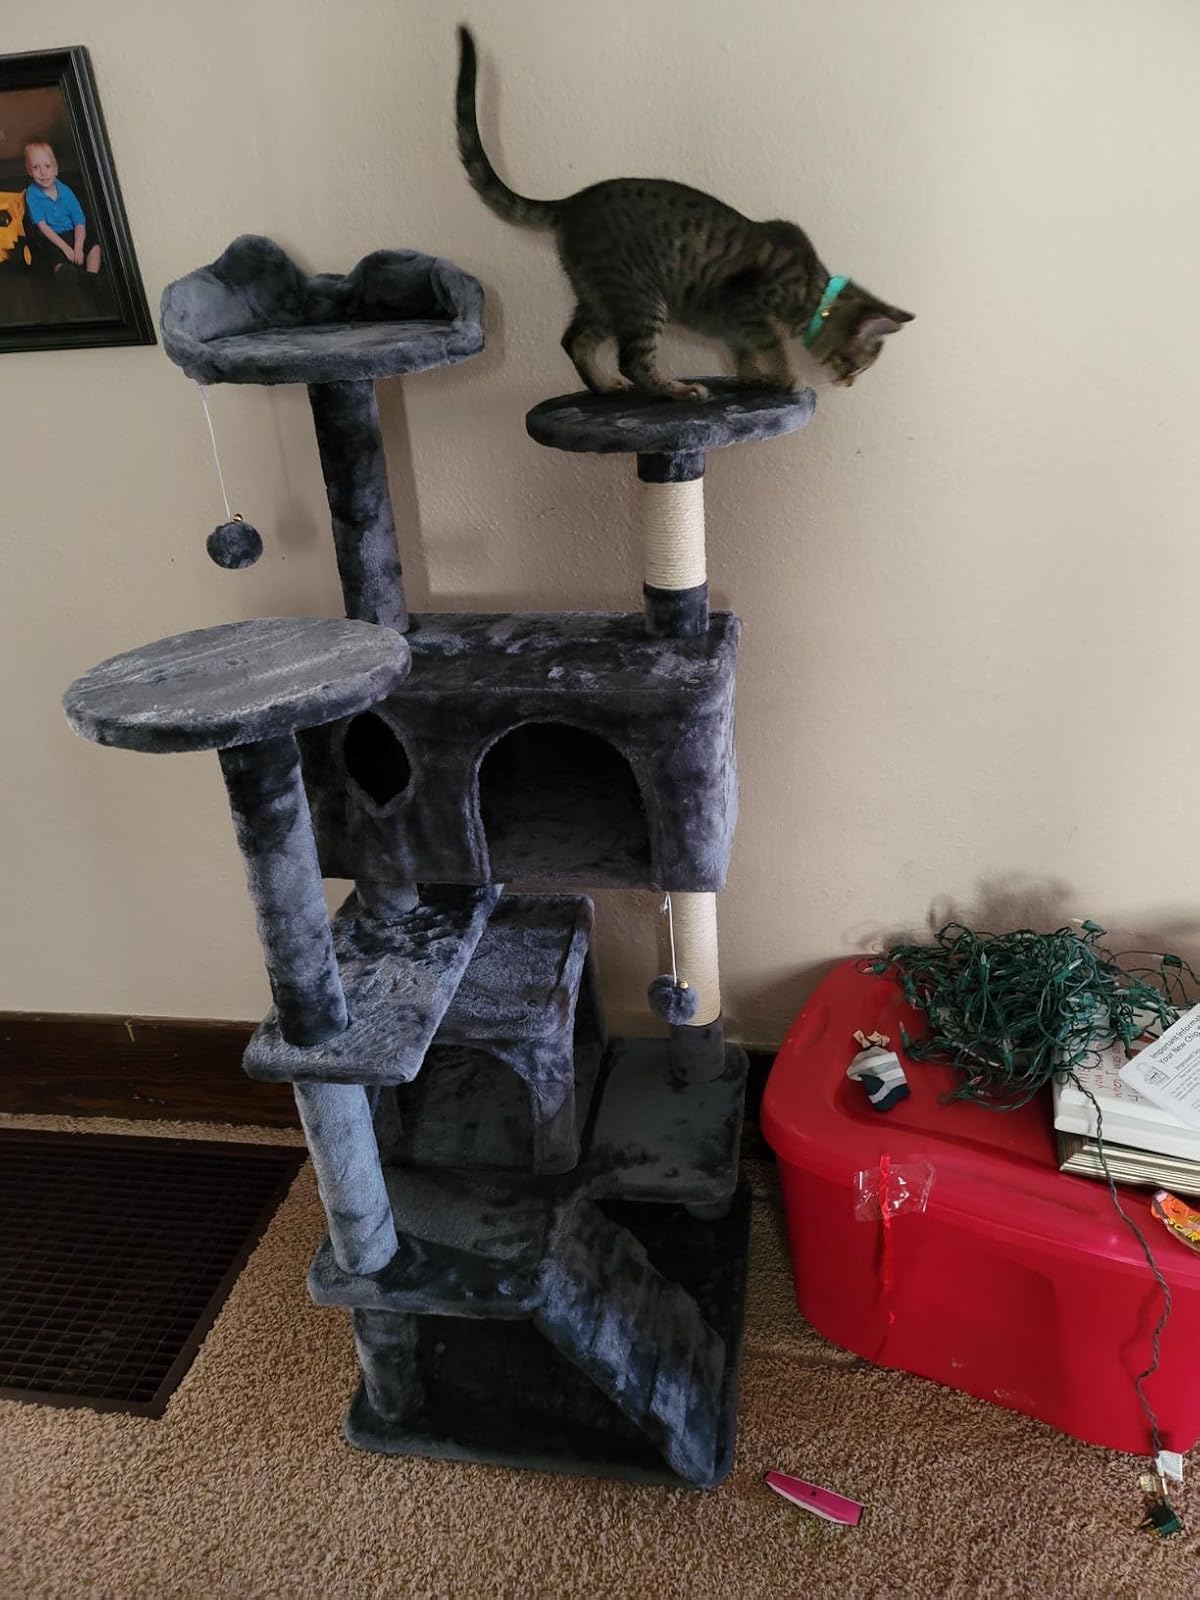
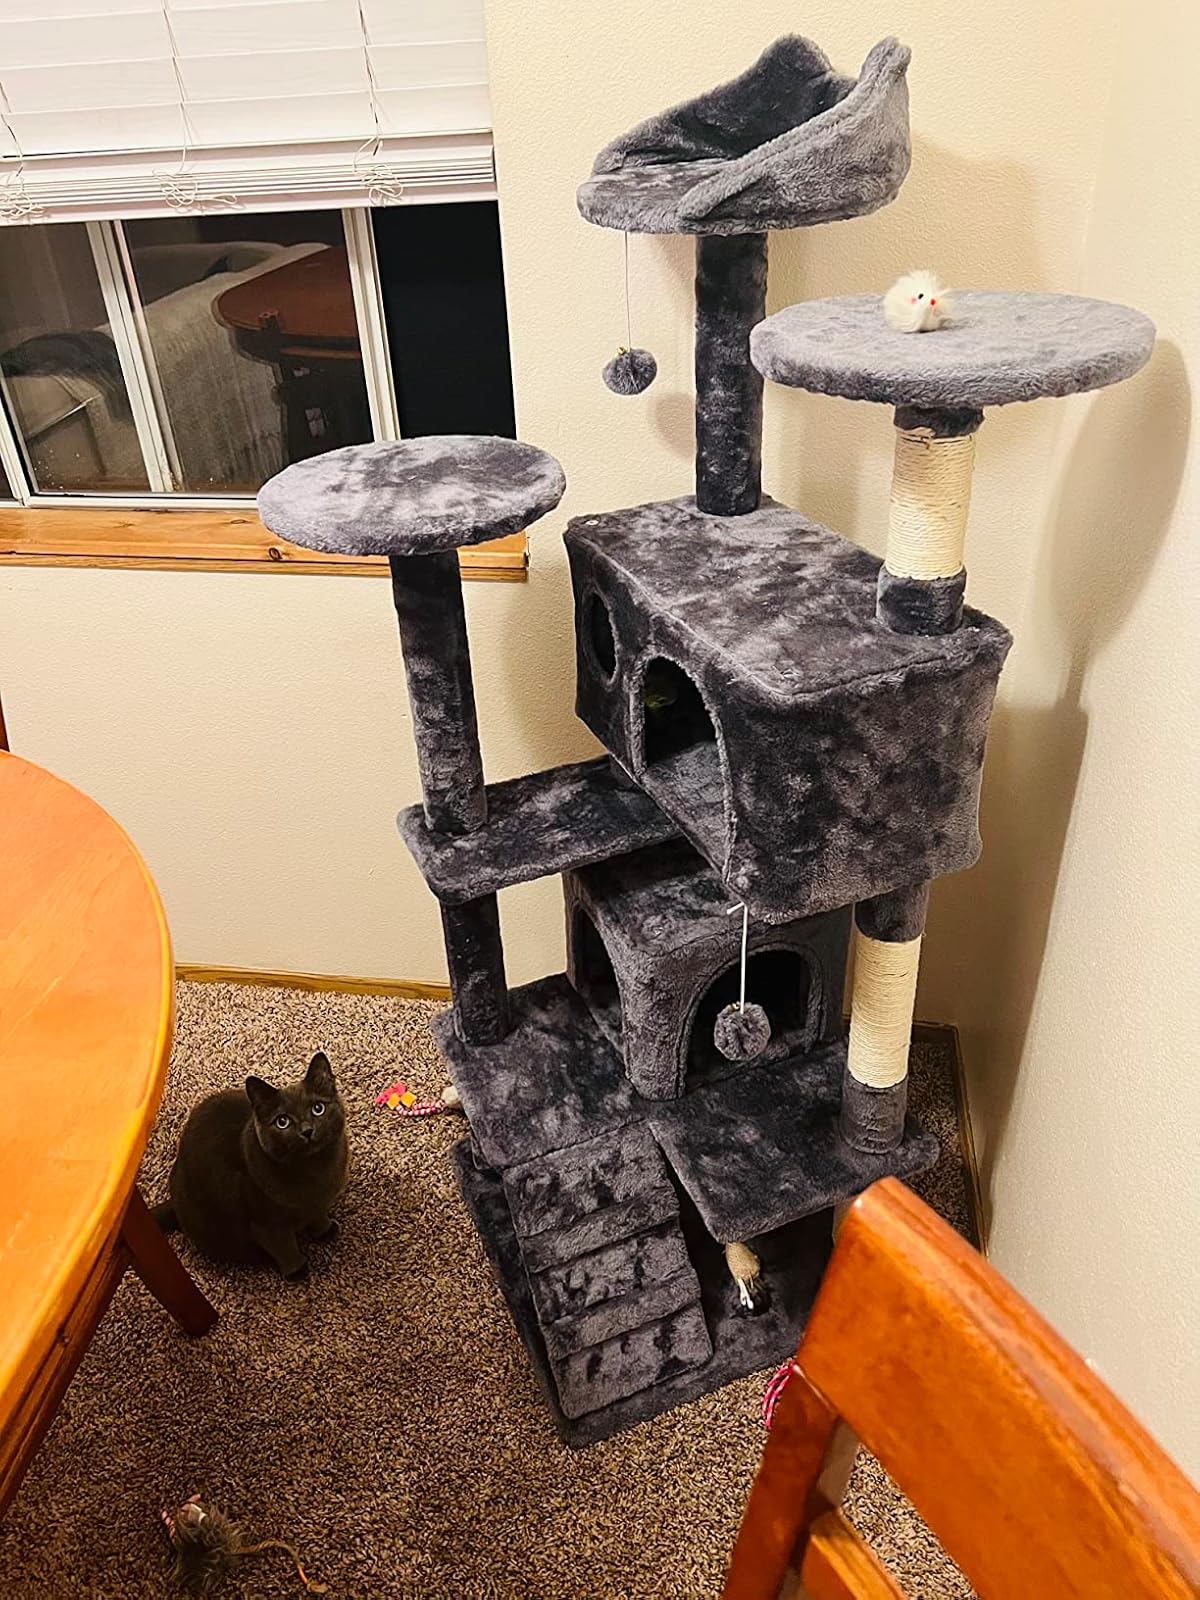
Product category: items_cat tree
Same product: yes